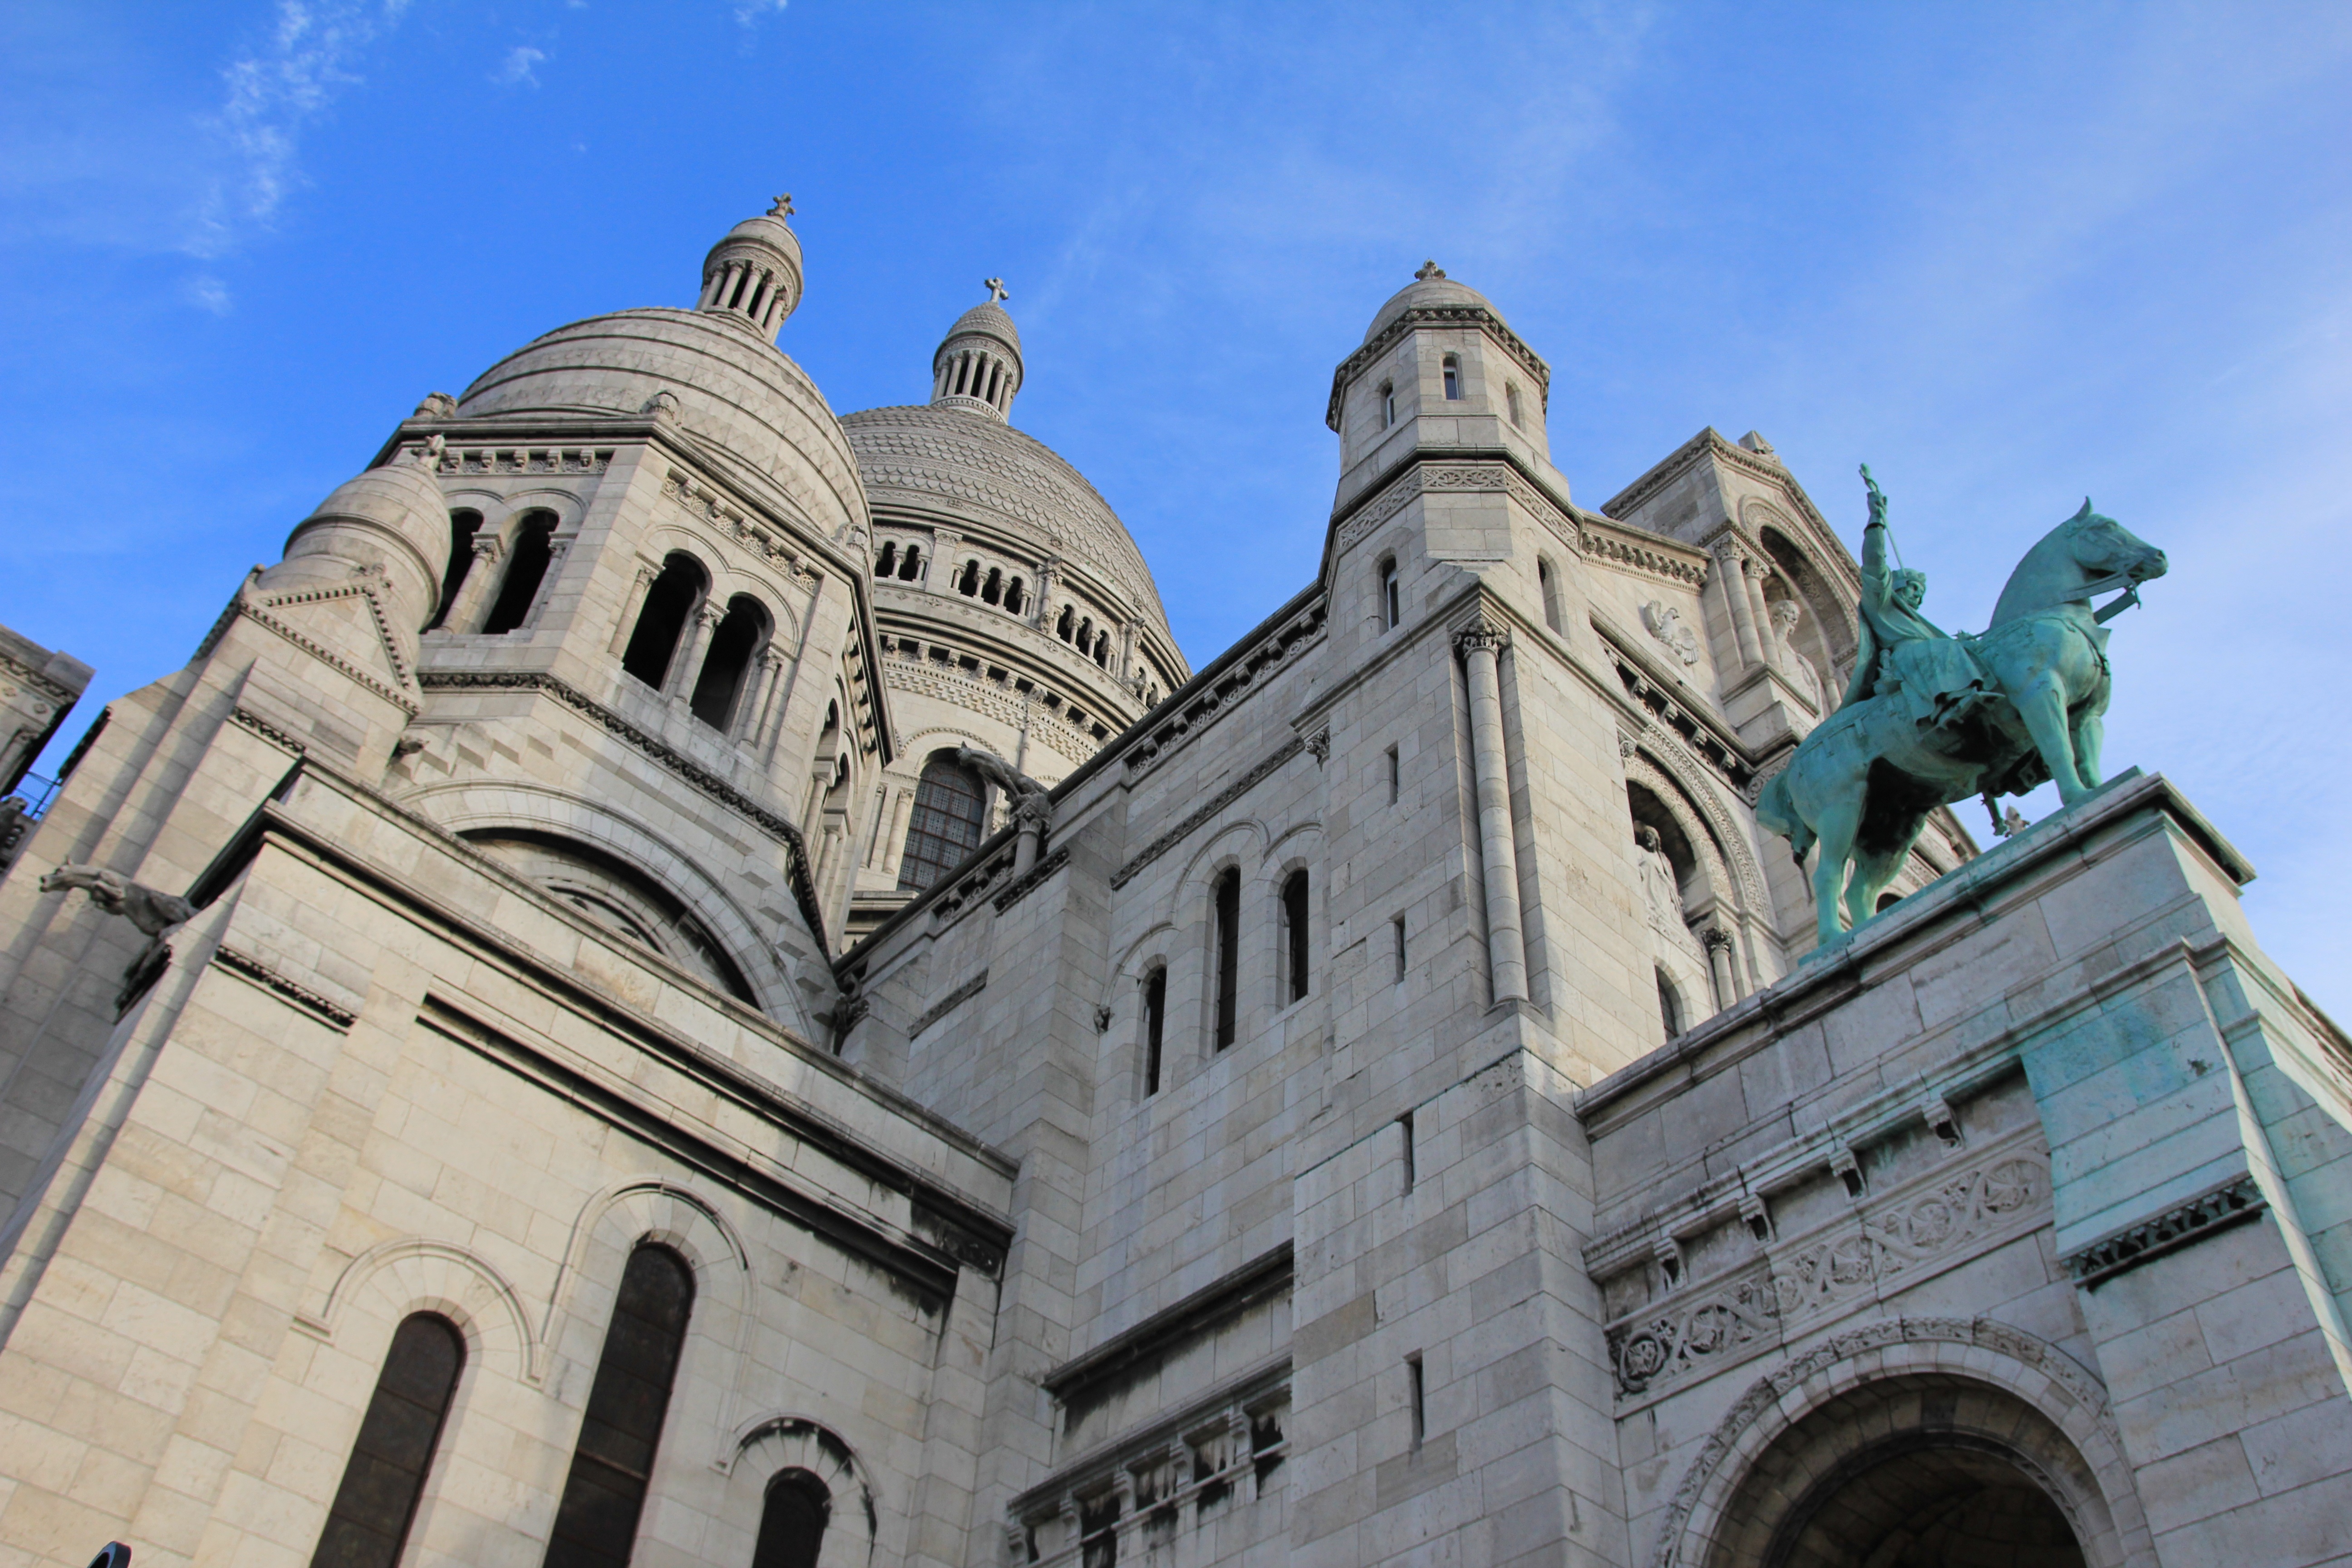
architecture, town, building, paris, monument, france, europe, landmark, facade, church, cathedral, tourism, place of worship, synagogue, montmartre, basilica, coeur, sacre, historic site